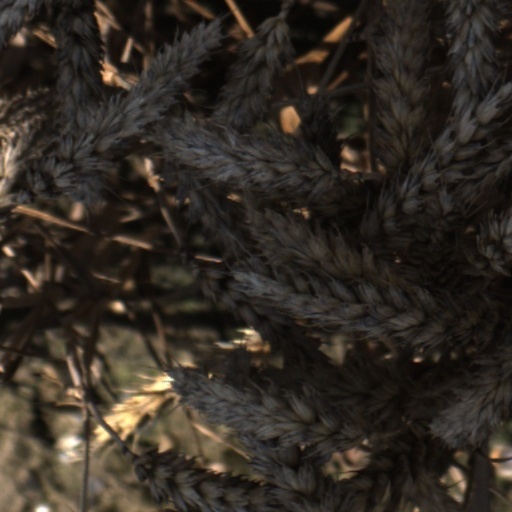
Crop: wheat